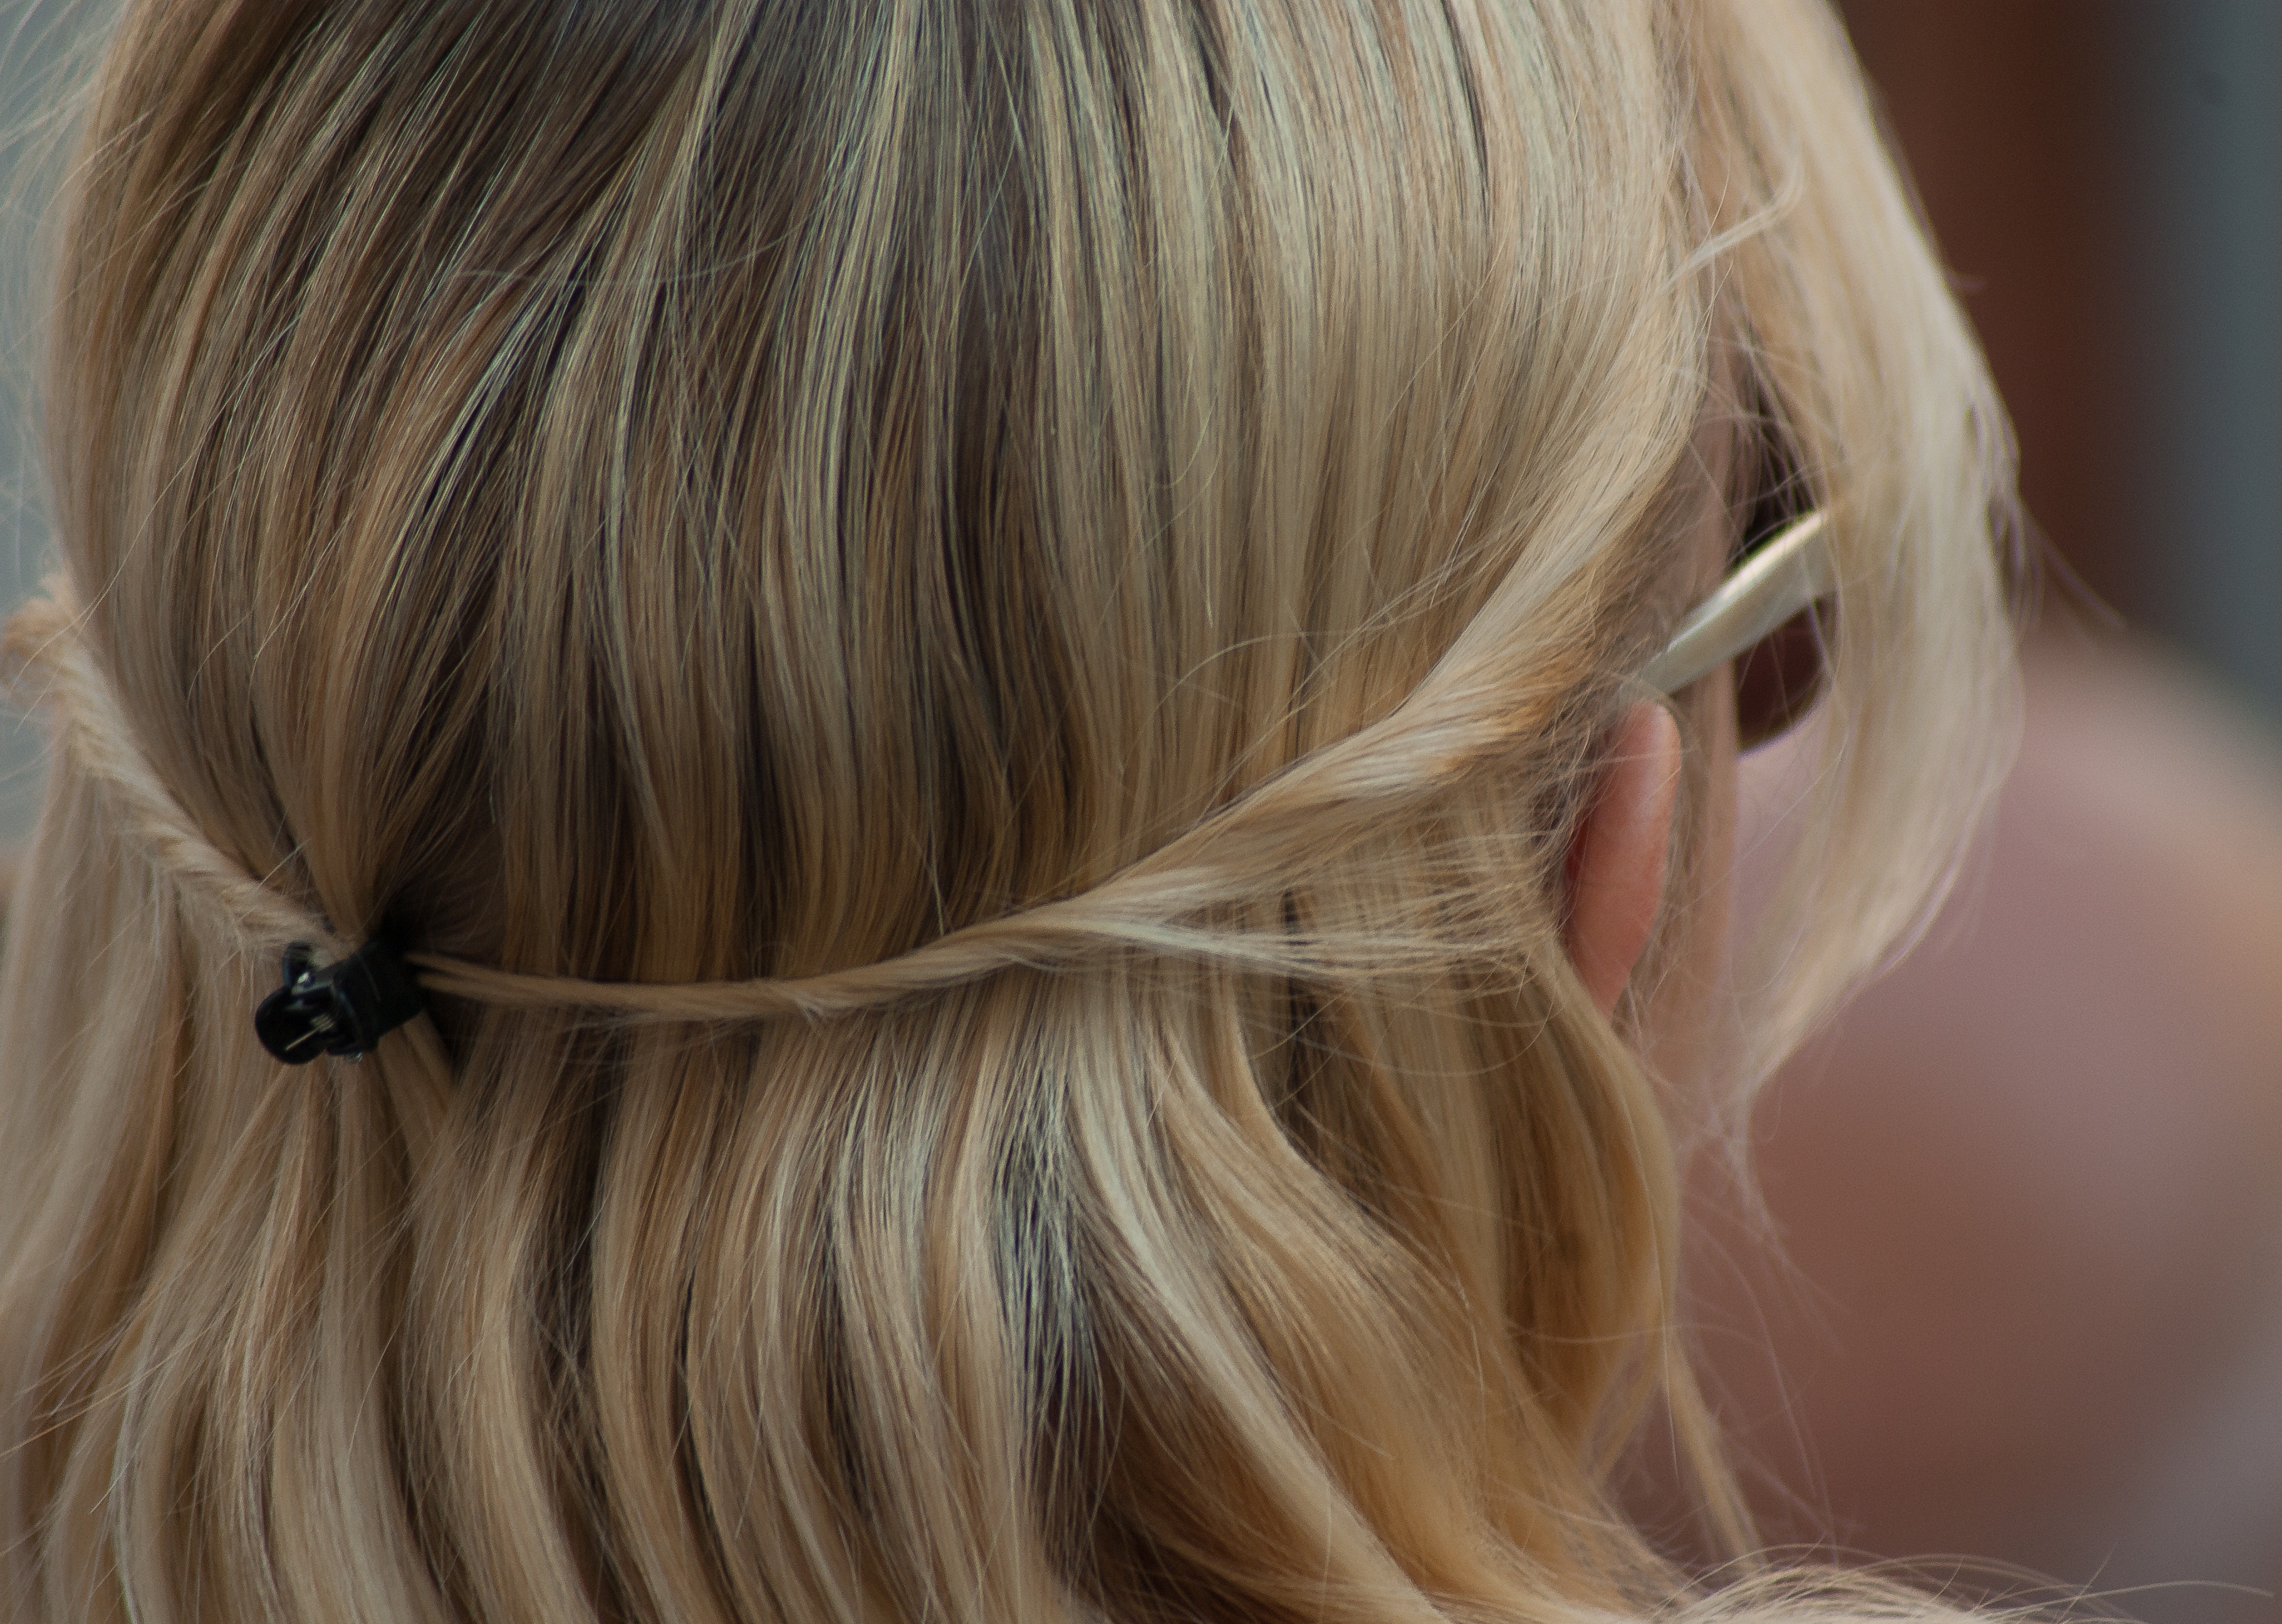
hair, ear, hairstyle, long hair, face, eye, blond, mats, brown hair, bangs, hair coloring, human hair color, layered hair, hair accessory